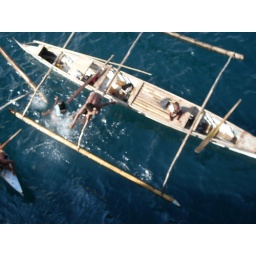
bajao ethnic group in zamboanga, philippines sea port diving coins thrown on the water by ship passengers